Kōriyama City Museum of Art

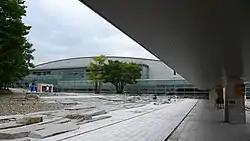

opened in 1992 in Kōriyama, Fukushima Prefecture, Japan. The collection includes works by Thomas Gainsborough, John Constable, J. M. W. Turner, Edward Burne-Jones, and John William Waterhouse, as well as Japanese artists Shiba Kōkan, Takahashi Yuichi, Fujishima Takeji, and Kishida Ryūsei. The museum also includes works by artists associated with Kōriyama.